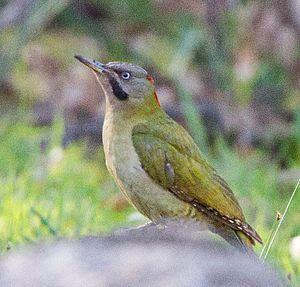
Le Pic de Levaillant est une espèce d'oiseaux de la famille des Picidae.